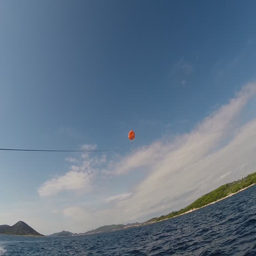
para sailing above the sea